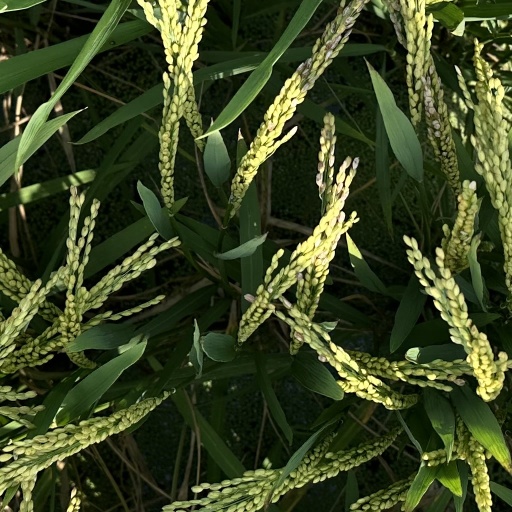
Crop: rice